Barquisimeto

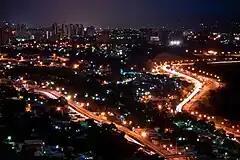
Barquisimeto at night

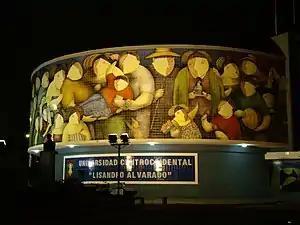
Mosaic Rectorate of the Universidad Centroccidental Lisandro Alvarado

In the city, a hot semi-arid climate (Köppen "BSh") is dominant. Located in that region, Barquisimeto records of rain per year and its average temperature ranges . However, in higher regions near the Andes, temperatures are lower and the rain is more constant. For instance, in Sanare city, the annual average rainfall is .